Andrea Nagy

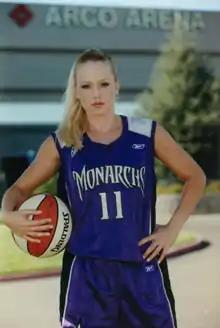

Andrea Nagy (born November 16, 1971) is a retired professional basketball player. After a stand-out career playing at Florida International University, Nagy was drafted into the ABL before finishing her career in the WNBA playing as a point guard.